Campus of Michigan Technological University

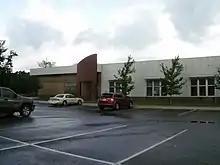
Advanced Technology Development Complex

The Advanced Technology Development Complex (A.T.D.C.) was built in 2004. It is a building that houses the Ford Student Design Center, the Keweenaw Research Center's dynamometer, and lease space for business start-ups